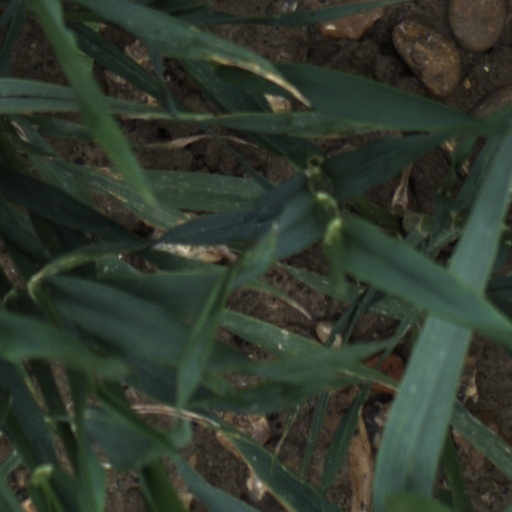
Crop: wheat